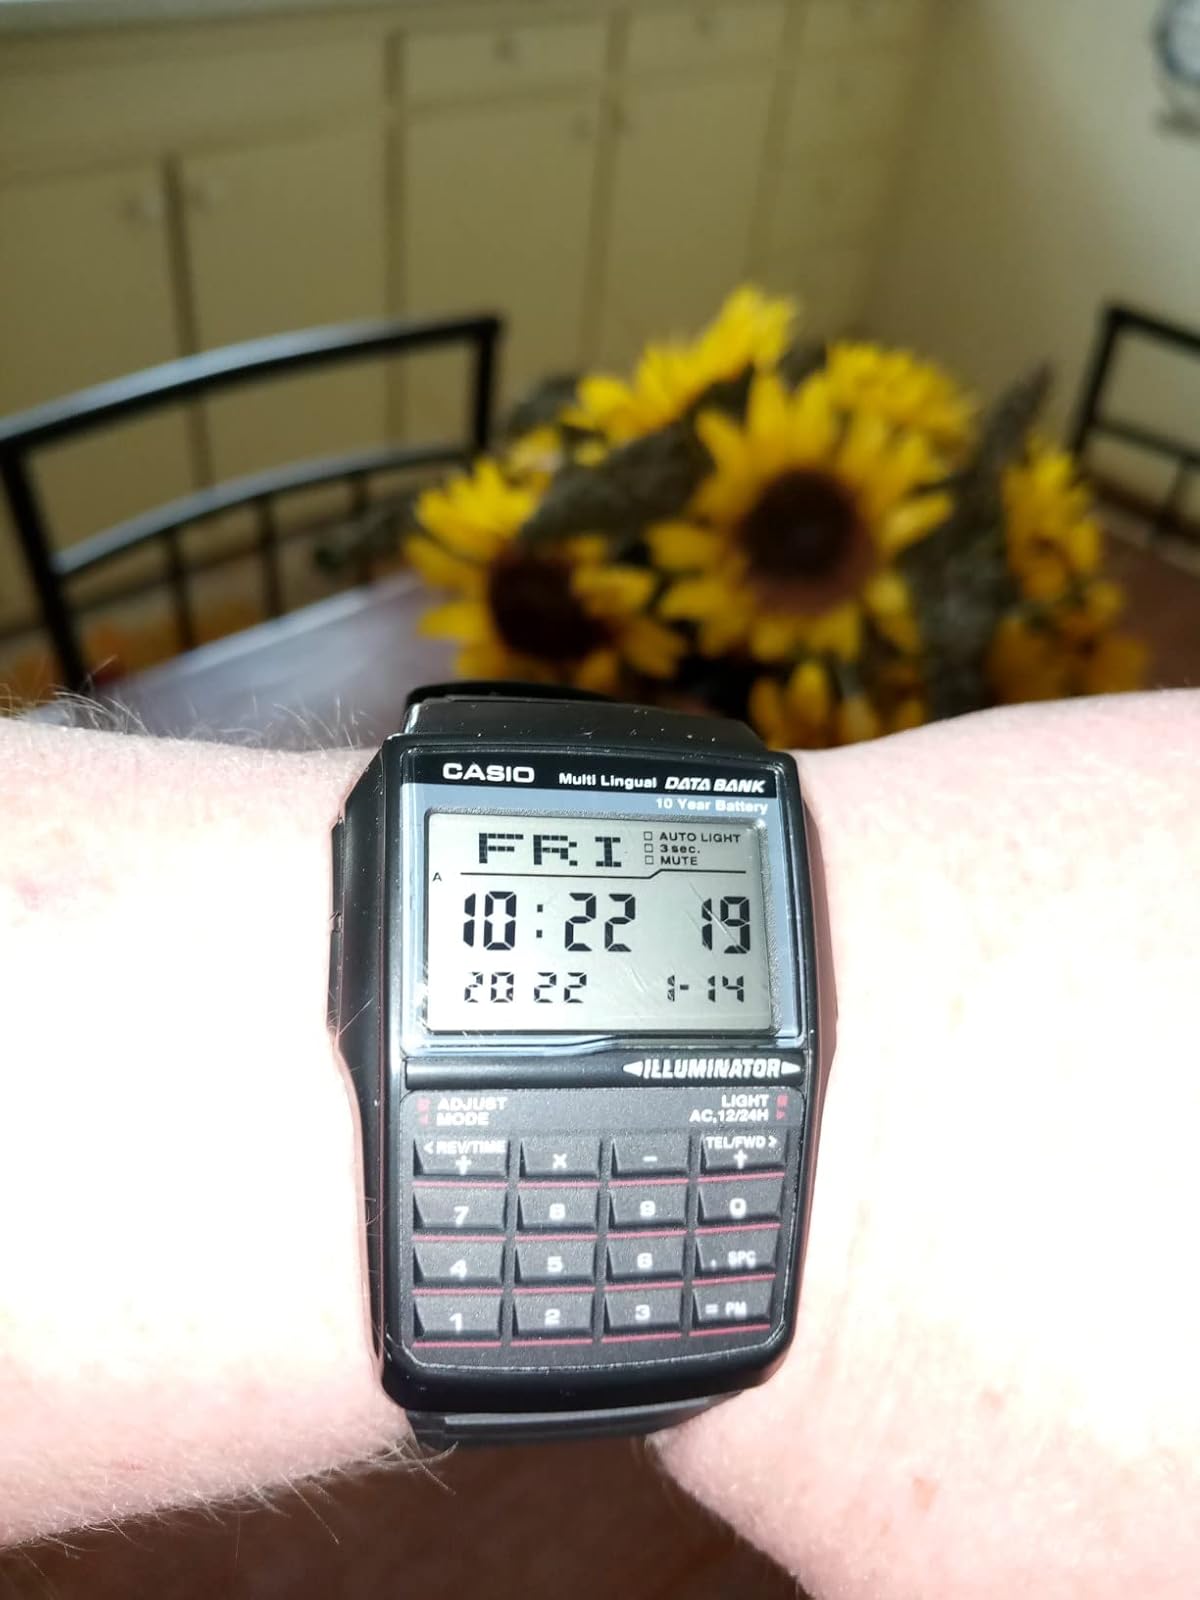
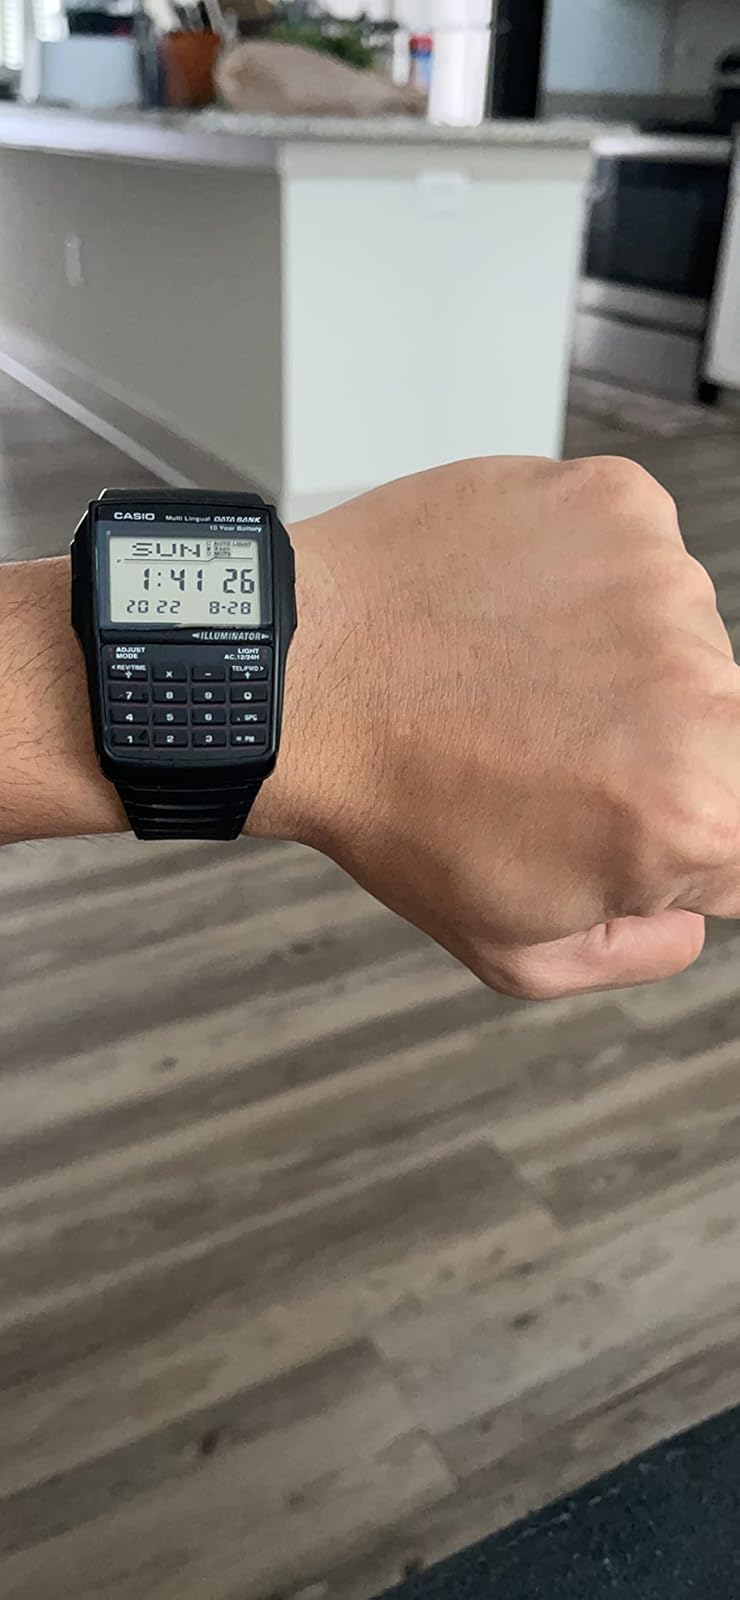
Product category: accessories_watch
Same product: yes